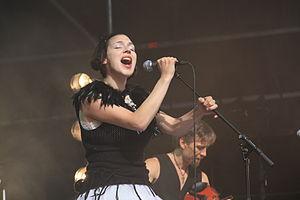
Valravn est un groupe danois de musique folk pagan, formé en 2003. Leur musique se distingue par l'utilisation d'instruments traditionnels et une présence importante de sons électroniques. Le style de chant d'Anna Katrin Egilstrøð est fortement influencé par celui de la chanteuse Björk.